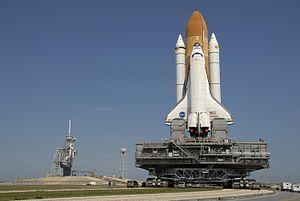
La navette spatiale américaine est un type de véhicule spatial conçu et utilisé par l'agence spatiale américaine, dont le vol inaugural remonte au 12 avril 1981 et qui est retiré du service en juillet 2011, après avoir effectué un total de 135 vols.